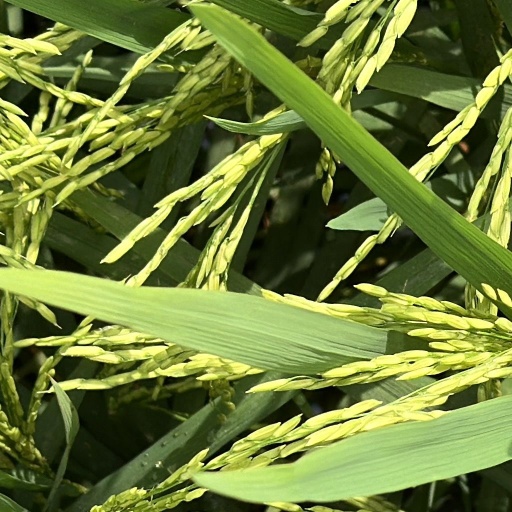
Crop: rice